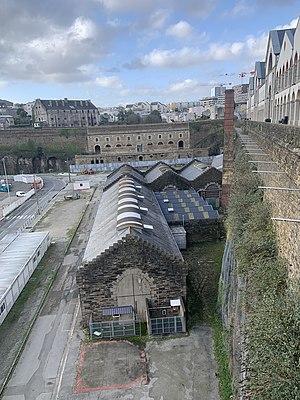
Prison de Pontaniou - Bâtiment aux Lions - Ancienne forge de l'arsenal - Plateau des Capucins
La prison maritime de Pontaniou est l'ancienne maison d'arrêt de l'arsenal de Brest, issue de la transformation en 1810 d'une fonderie édifiée sous l'Ancien Régime et située à Recouvrance à Brest en Bretagne. Elle est conçue comme un bâtiment aux conditions de détention exemplaires pour son époque. Convertie en maison d'arrêt civile après la Seconde Guerre mondiale, elle devient progressivement complètement inadaptée aux conditions de détention et est définitivement fermée en 1990.